Crypteia

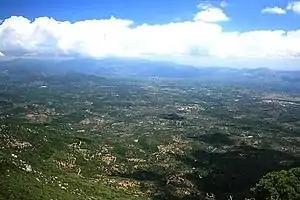
Messenia, homeland of Sparta's helot population, from Mount Ithome.

The Crypteia, also referred to as Krypteia or Krupteia (Greek: κρυπτεία "krupteía" from κρυπτός "kruptós", "hidden, secret"; members were κρύπται "kryptai"), was an ancient Spartan state institution. The "kryptai" either principally sought out and killed helots across Laconia and Messenia as part of a policy of terrorising and intimidating the enslaved population, or they principally did a form of military training, or they principally endured hardships as an initiation ordeal, or the Crypteia served a combination of all these purposes, possibly varying over time. The Krypteia was an element of the Spartan state's child-rearing system for upper-class males.